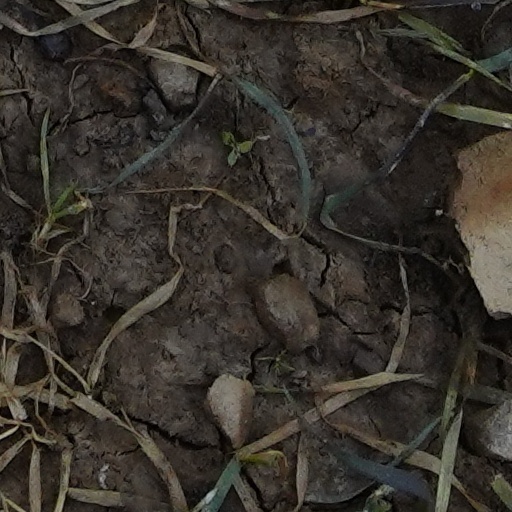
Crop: wheat